Describe the emotion expressed in this image:  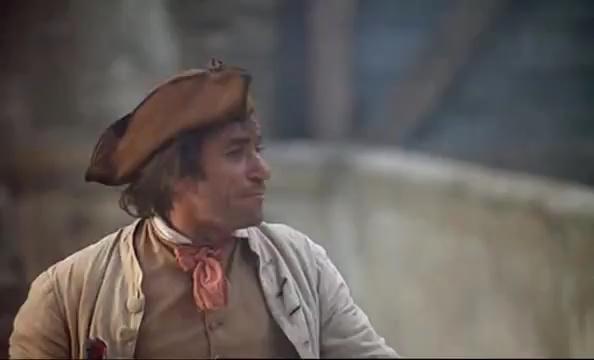
This person displays Suffering, valence and arousal with low intensity.